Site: brandenburg
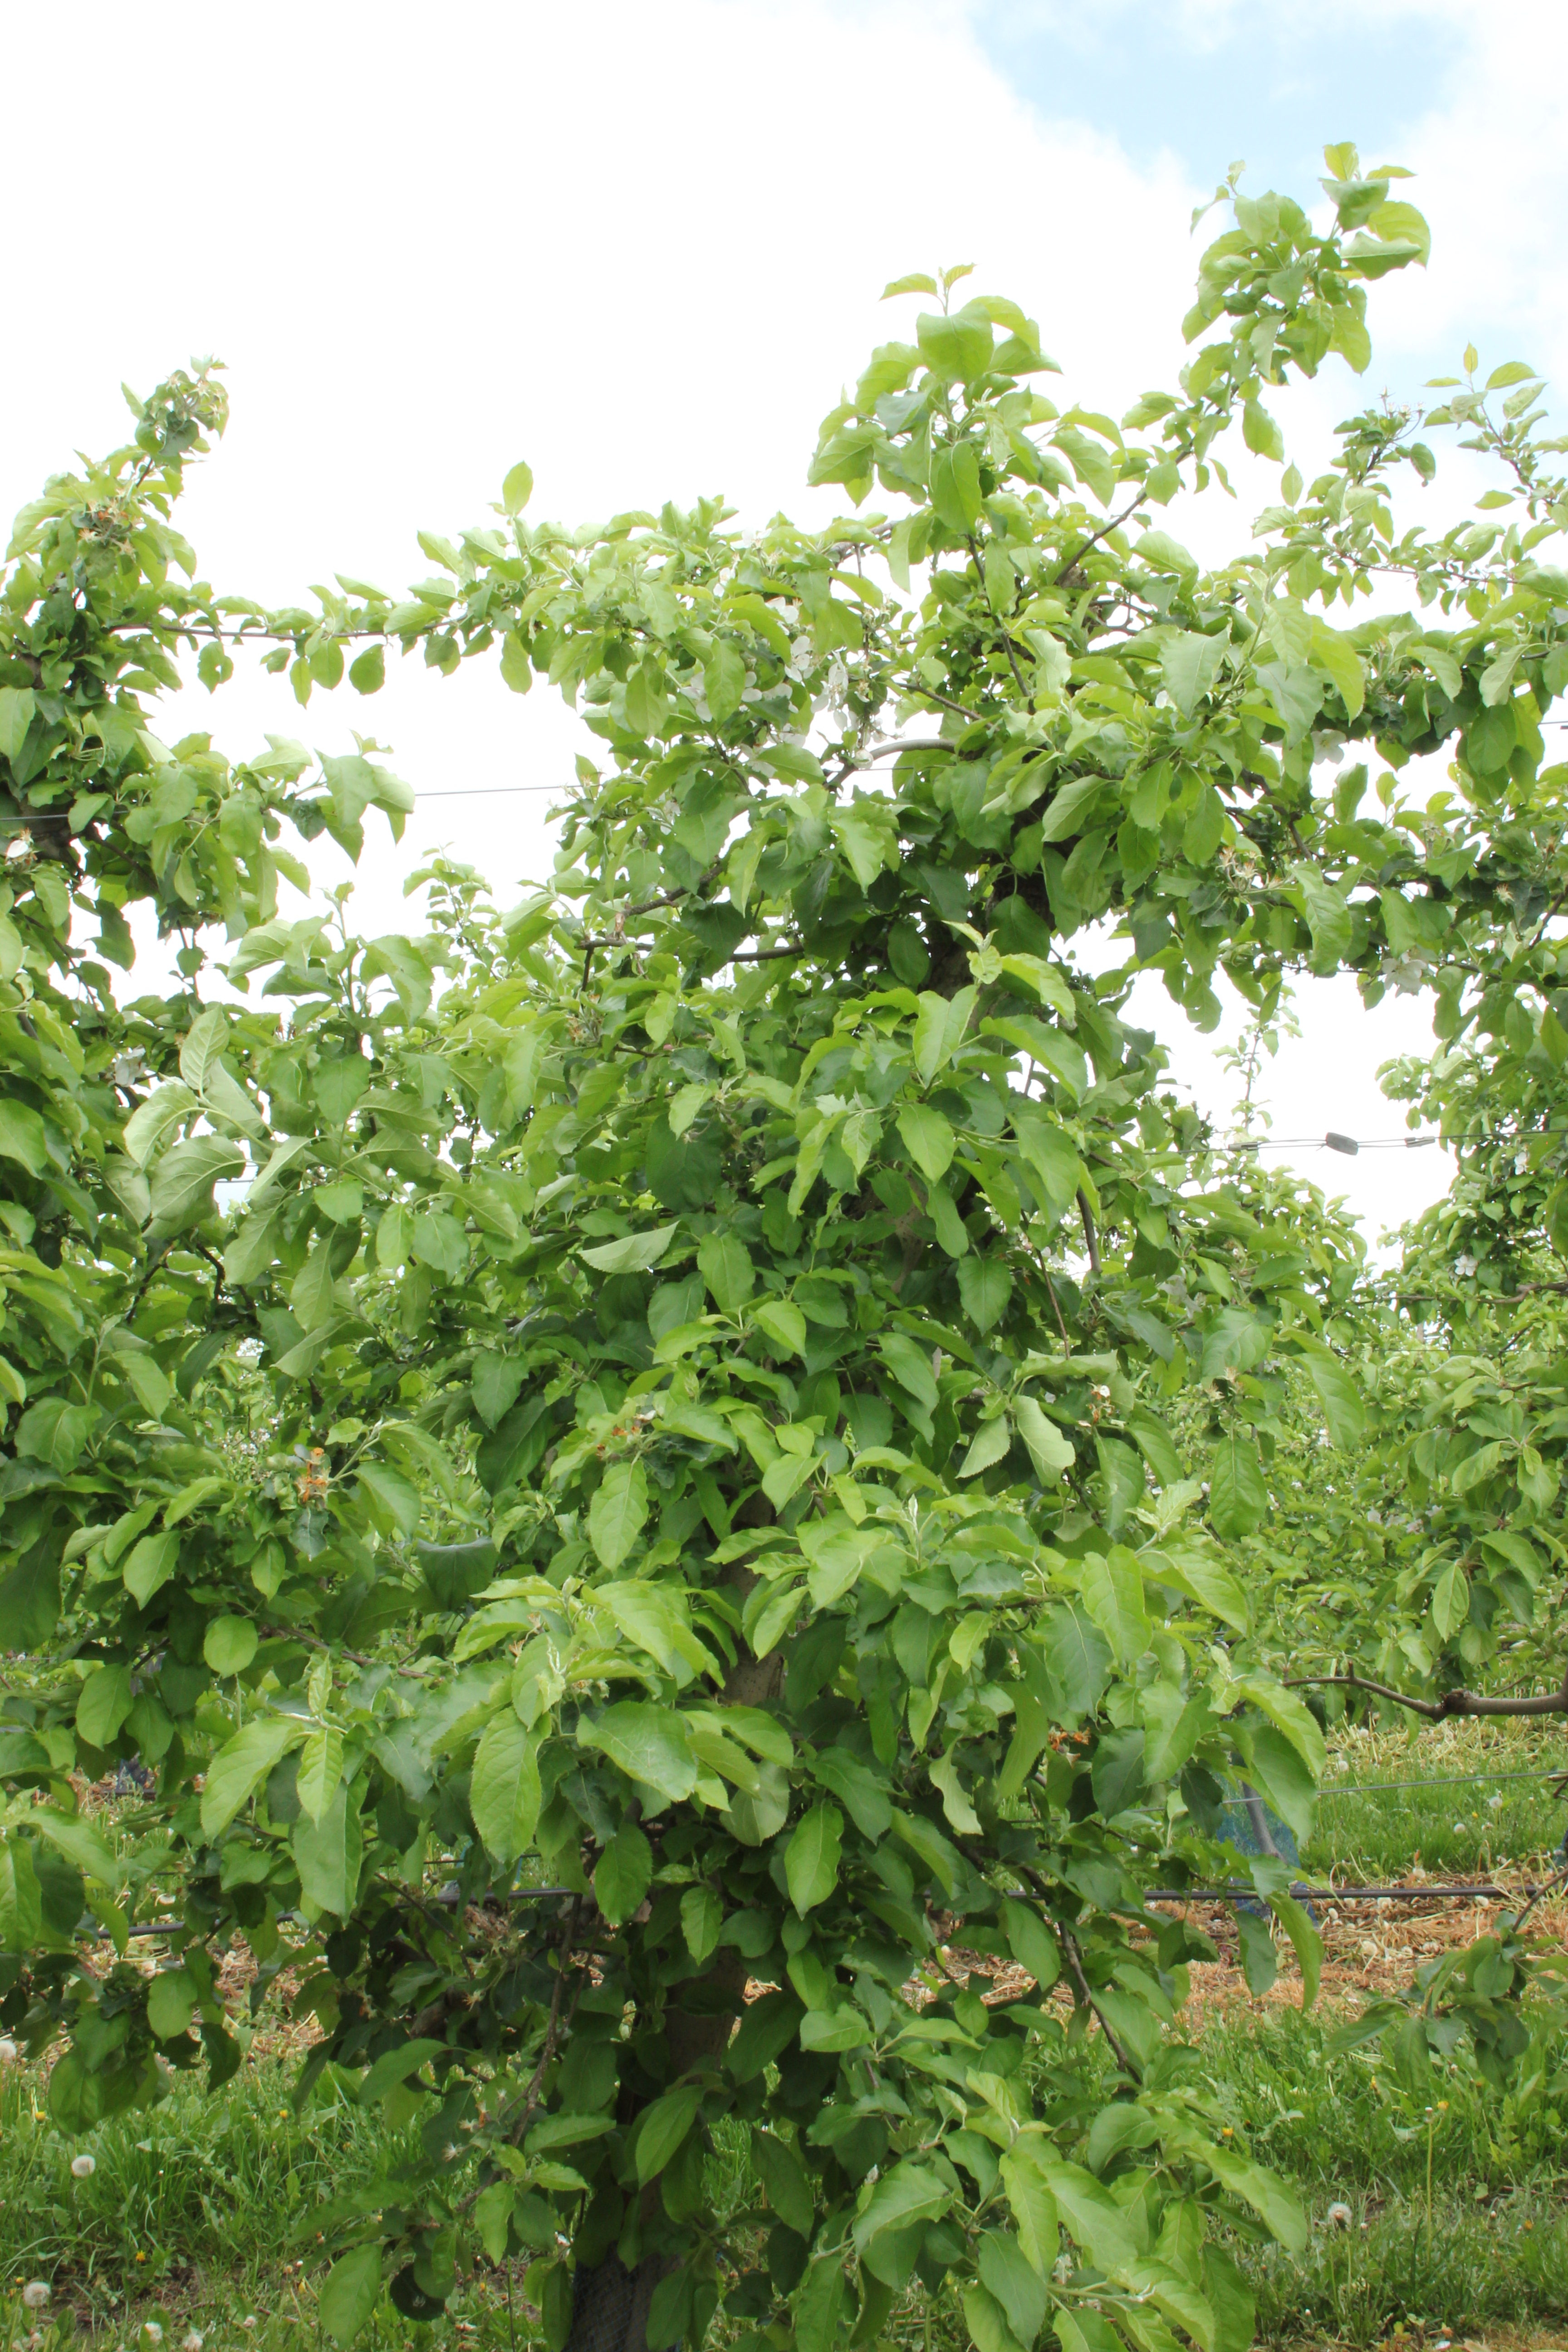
Growth stage (BBCH 67): Flowering